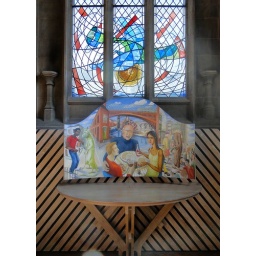
Fraser Chapel - Stained glass window and Reredos by Mark Cazalet, installed in 2001.